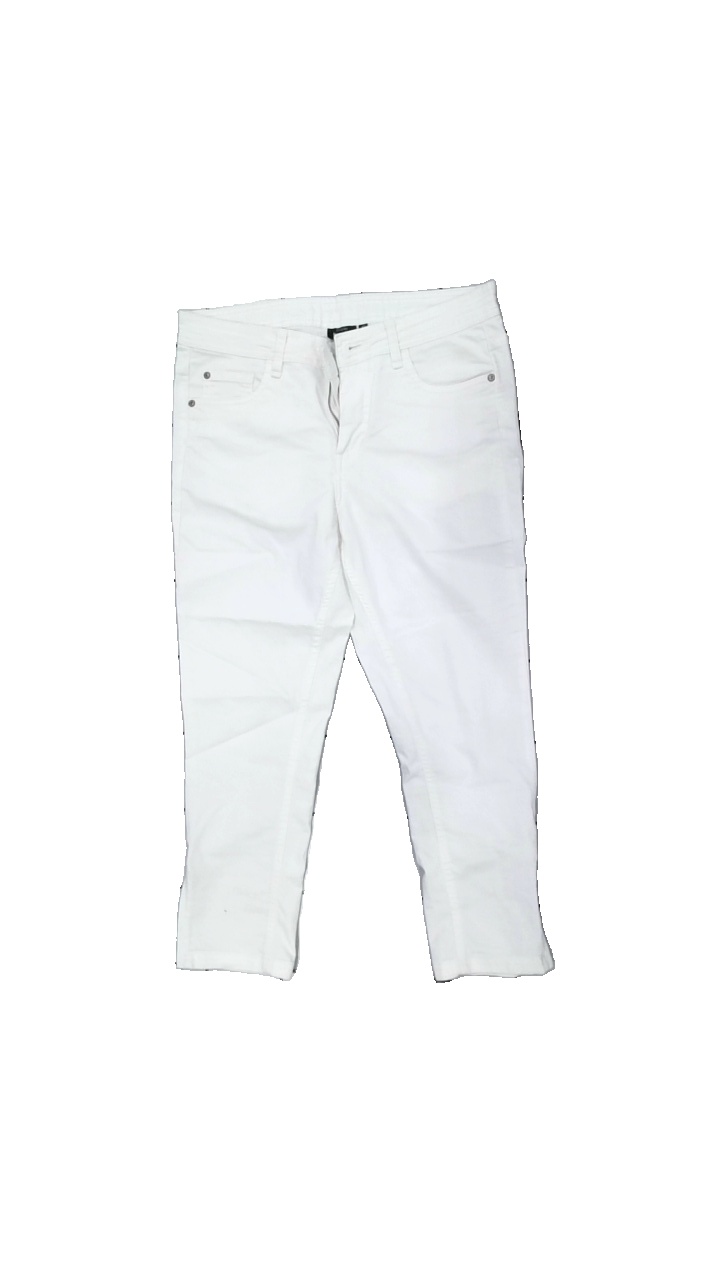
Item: Trousers (Ladies)
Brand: Kappahl
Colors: White
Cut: Regular, Cropped
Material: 87% cott 13% unknown
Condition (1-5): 4
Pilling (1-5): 4
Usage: Reuse
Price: <50